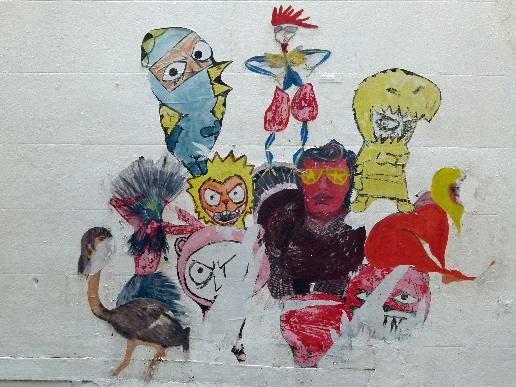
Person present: No